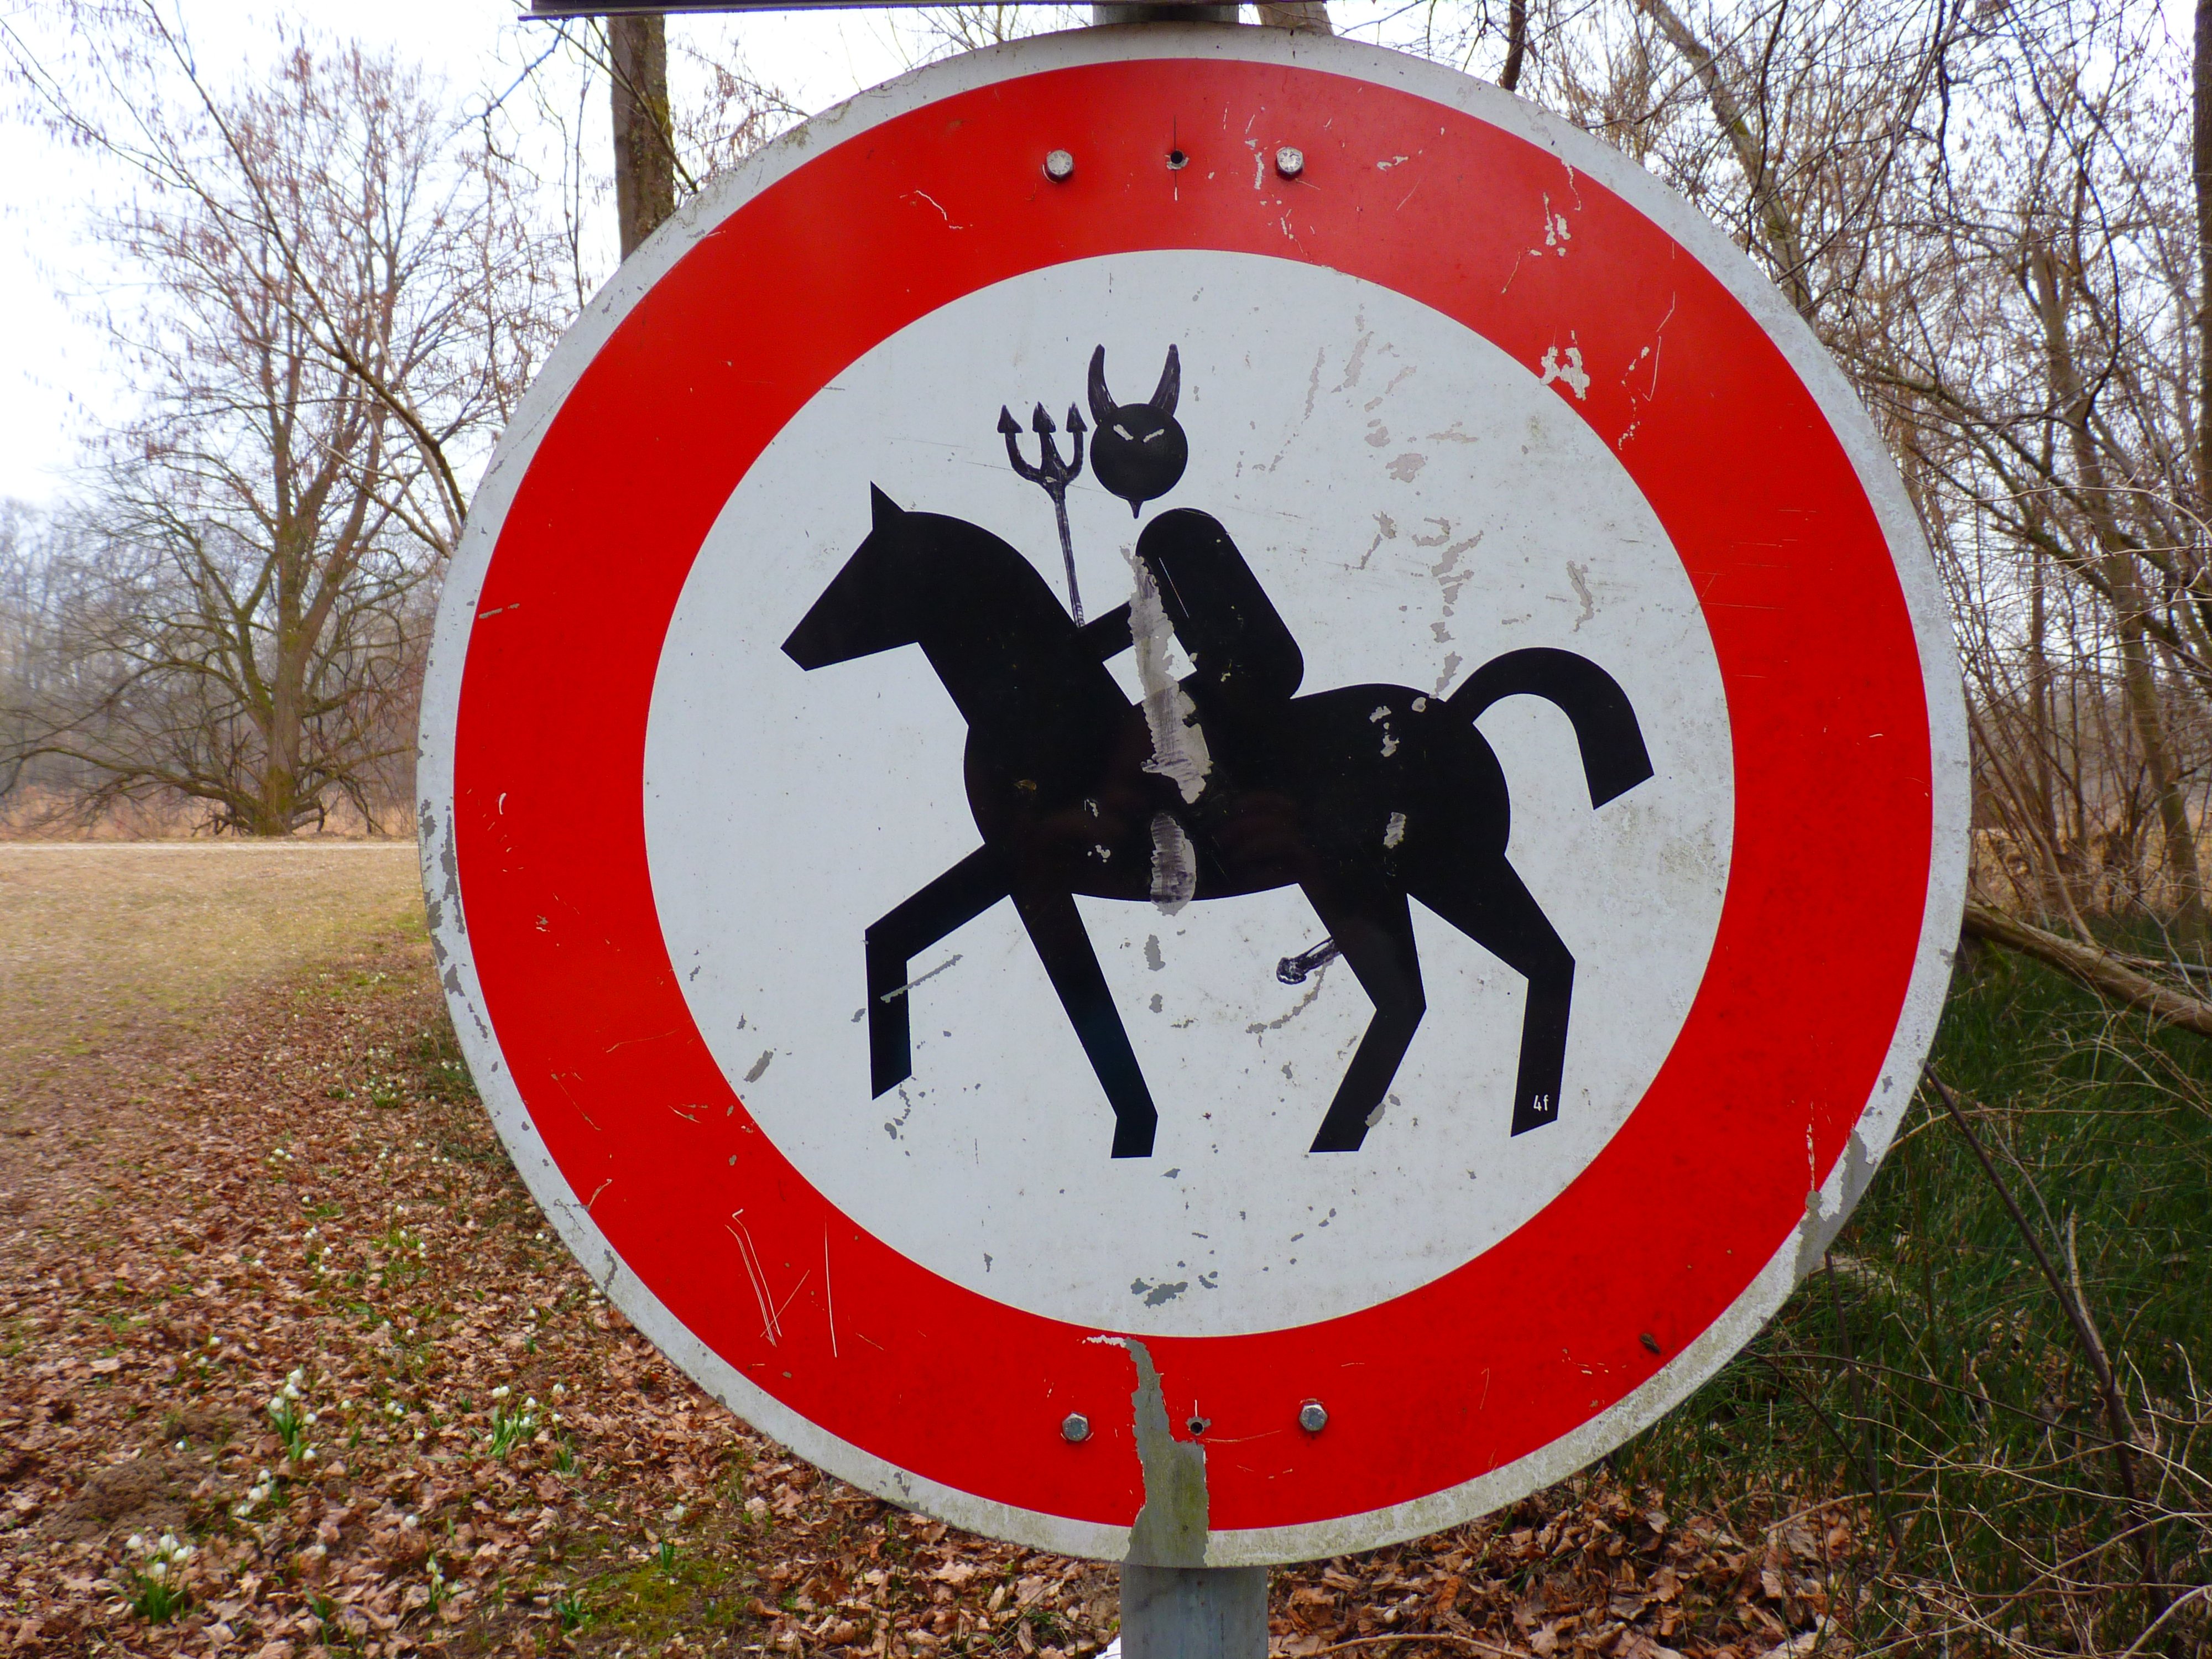
sign, red, signage, weapon, art, fun, shield, devil, trident, reiter, traffic sign, ban